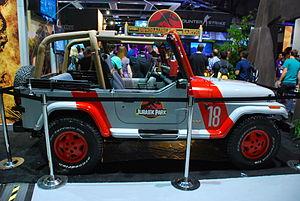
Jeep Wrangler du film Jurassic Park
Jurassic Park ou Le Parc jurassique au Québec et au Nouveau-Brunswick, est une série cinématographique américaine de science-fiction, faisant partie d'une franchise notamment composée de six films produits par Universal Pictures : Jurassic Park de Steven Spielberg, Le Monde perdu : Jurassic Park de Steven Spielberg, Jurassic Park 3 de Joe Johnston, Jurassic World de Colin Trevorrow, Jurassic World: Fallen Kingdom de Juan Antonio Bayona et Jurassic World: Dominion de Colin Trevorrow
Jurassic Park, ou Le Parc jurassique au Québec et au Nouveau-Brunswick, est un film américain d'aventure et de science-fiction réalisé par Steven Spielberg, sorti en 1993. Il est adapté du roman du même nom de Michael Crichton paru en 1990.